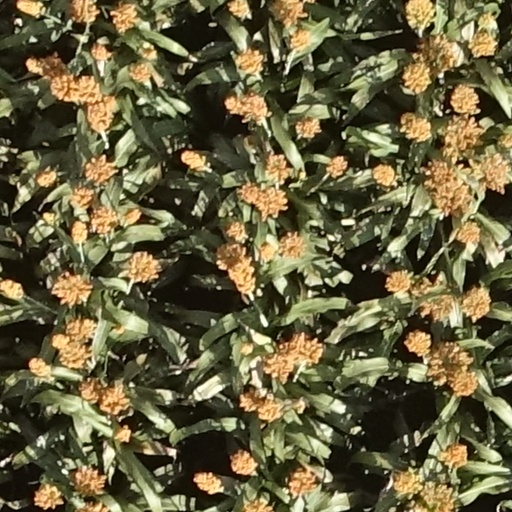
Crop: sorghum